Noccundra

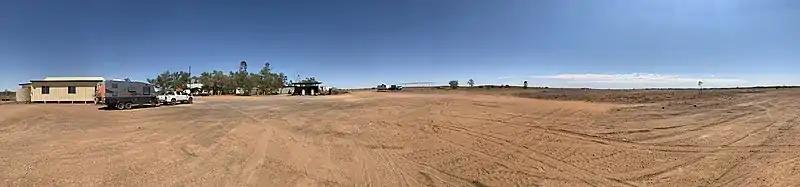

The town was established in 1882 with the construction of the Noccundra Hotel which is also known as the Noccundra Pub. The hotel is constructed of sandstone mined from Mount Poole, New South Wales and brought to Noccundra by camel train.